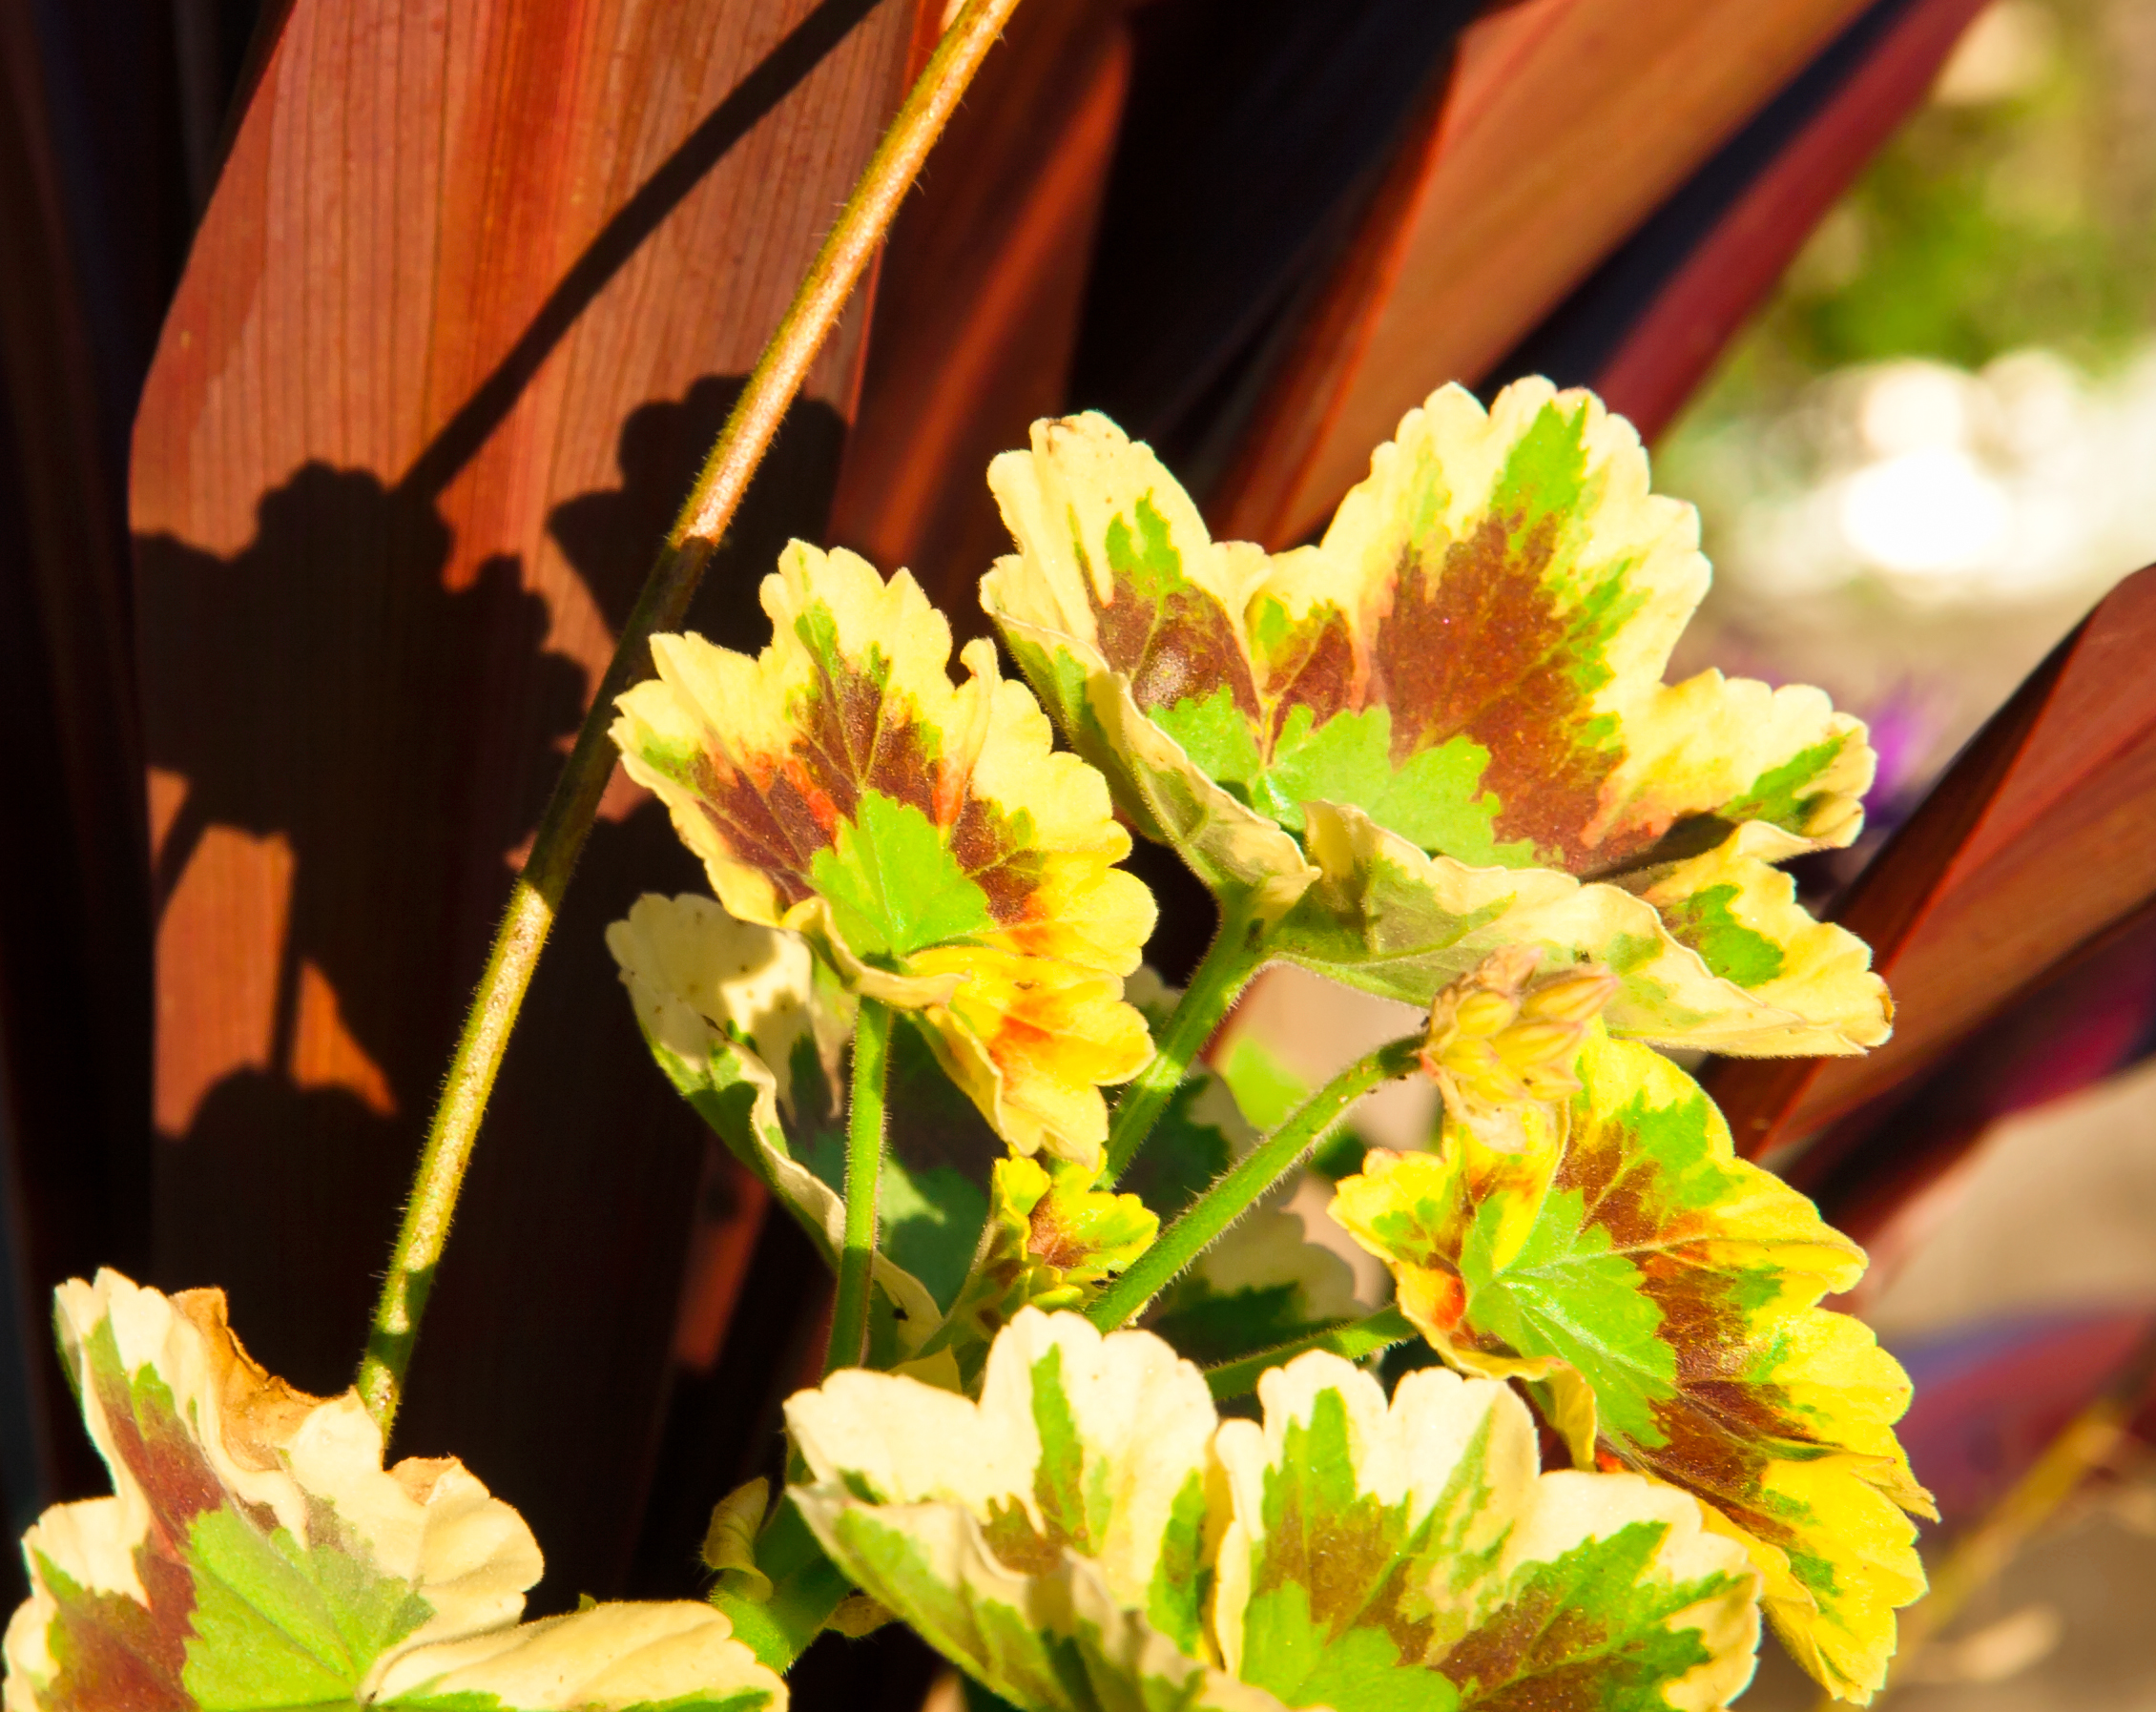
tree, nature, branch, blossom, plant, photography, leaf, flower, petal, foliage, orange, spring, green, produce, autumn, backyard, botany, yellow, garden, flora, season, wildflower, close up, shrub, floristry, macro photography, flowering plant, plant stem, land plant